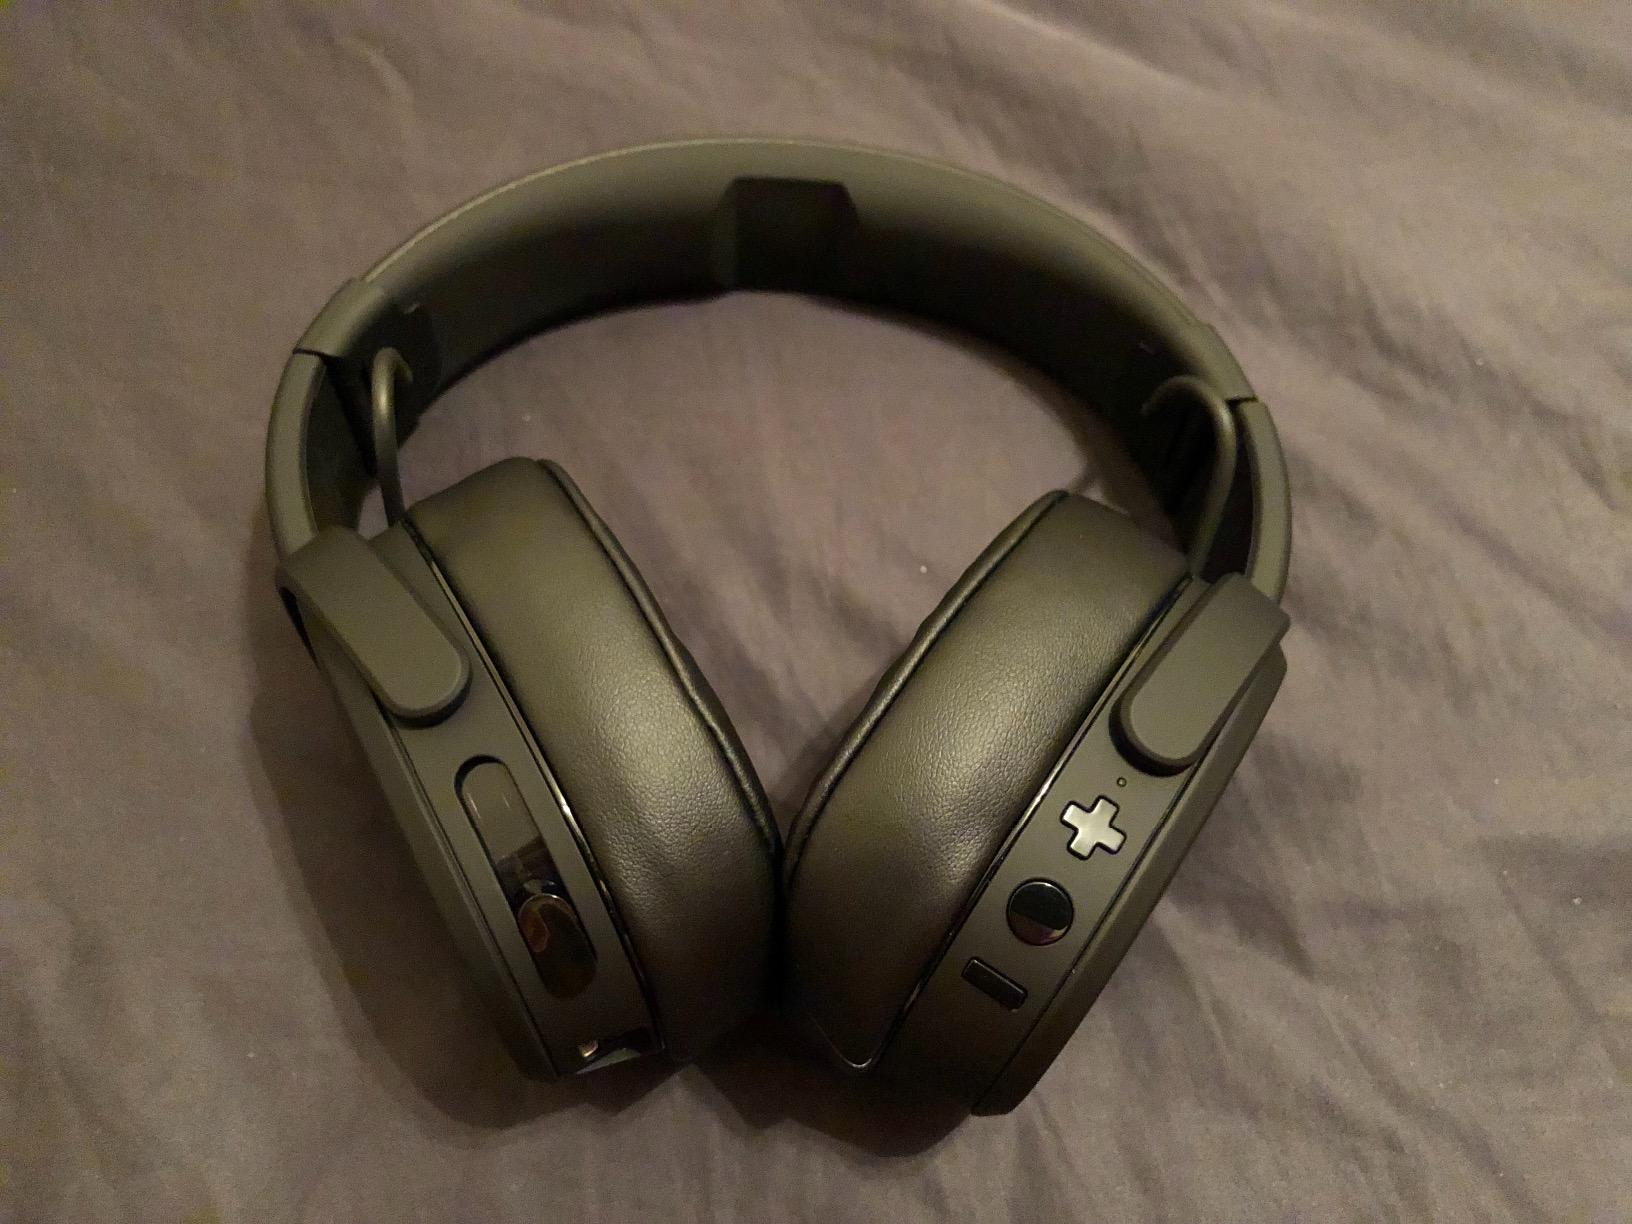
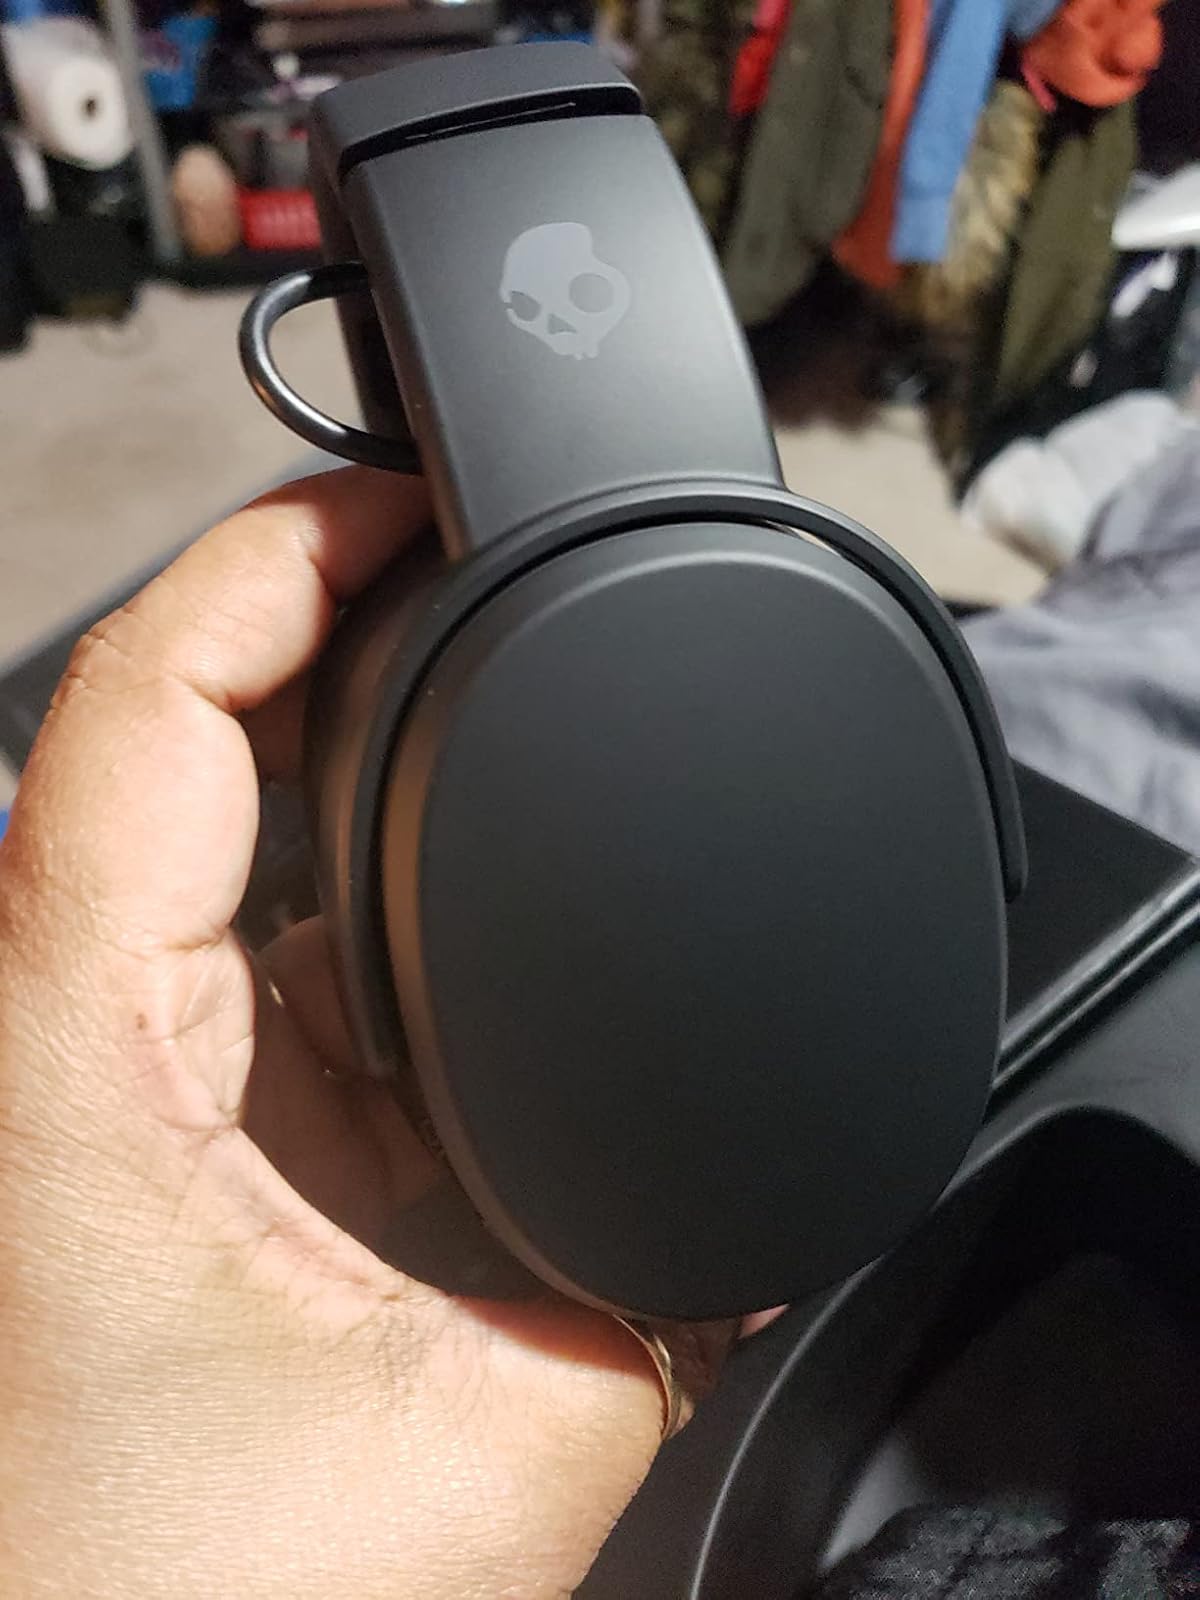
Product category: headphones
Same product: yes